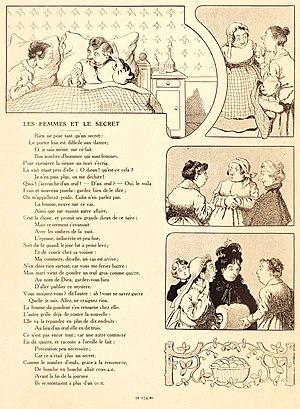
Les Femmes et le Secret est la sixième fable du livre VIII de Jean de La Fontaine situé dans le second recueil des Fables de La Fontaine, édité pour la première fois en 1678. Elle traite de la propagation de la rumeur.